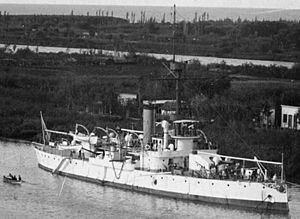
Kystpanserskib / Lande og skibe
Kystpanserskibe var krigsskibe, der var beregnet til tjeneste i kystnære farvande. Lige som de søgående panserskibe var de beskyttet af panser, men de adskilte sig ved at have lavere rækkevidde og fart. Denne prioritering betød, at man med et lille deplacement kunne få skibe med stor slagkraft og god beskyttelse. De var typisk mindre end de søgående panserskibe og havde deplacementer fra 1.000 til 8.000 tons.